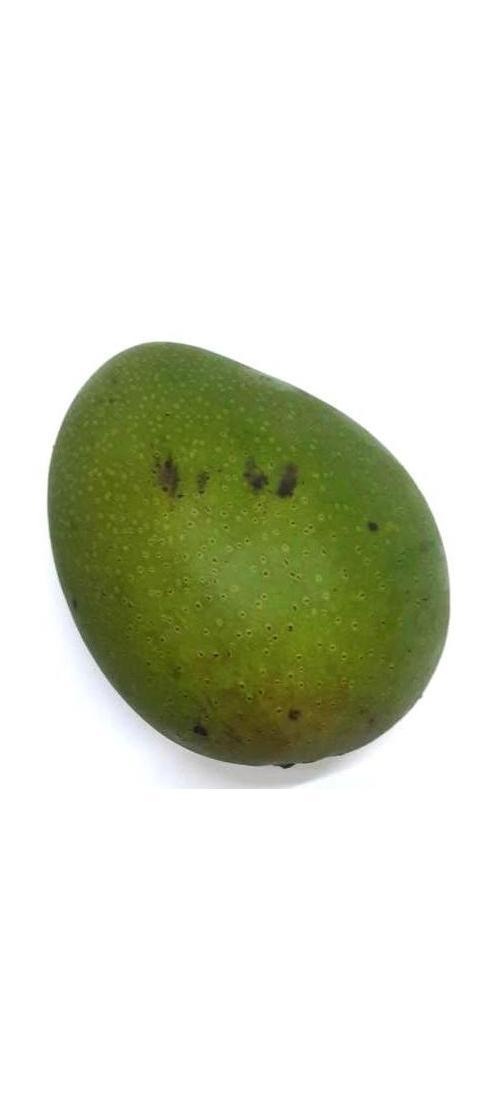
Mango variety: Ashshina Zhinuk